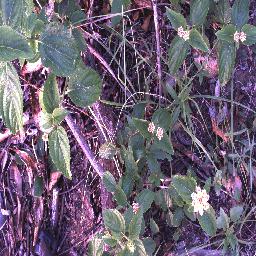
Label: lantana